Tool

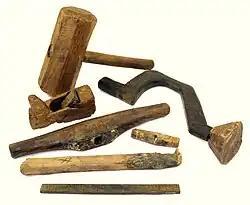
Carpentry tools recovered from the wreck of the "Mary Rose", a 16th-century sailing ship—from the top: a mallet, brace, and plane, the handles of a T-auger and gimlet, possibly the handle of a hammer, and a rule.

A tool is an object that can extend an individual's ability to modify features of the surrounding environment or help them accomplish a particular task. Although many animals use simple tools, only human beings, whose use of stone tools dates back hundreds of millennia, have been observed using tools to make other tools.